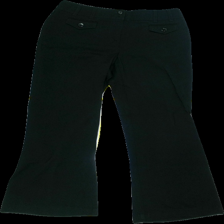
View: front
Type: Jeans
Category: Ladies
Brand: Kappahl
Colors: Black
Material: 63%polyester 33%viscose 4%elastane
Cut: Loose
Size: 38
Season: Autumn
Stains: Minor
Price range: 50-100
Recommended usage: Export